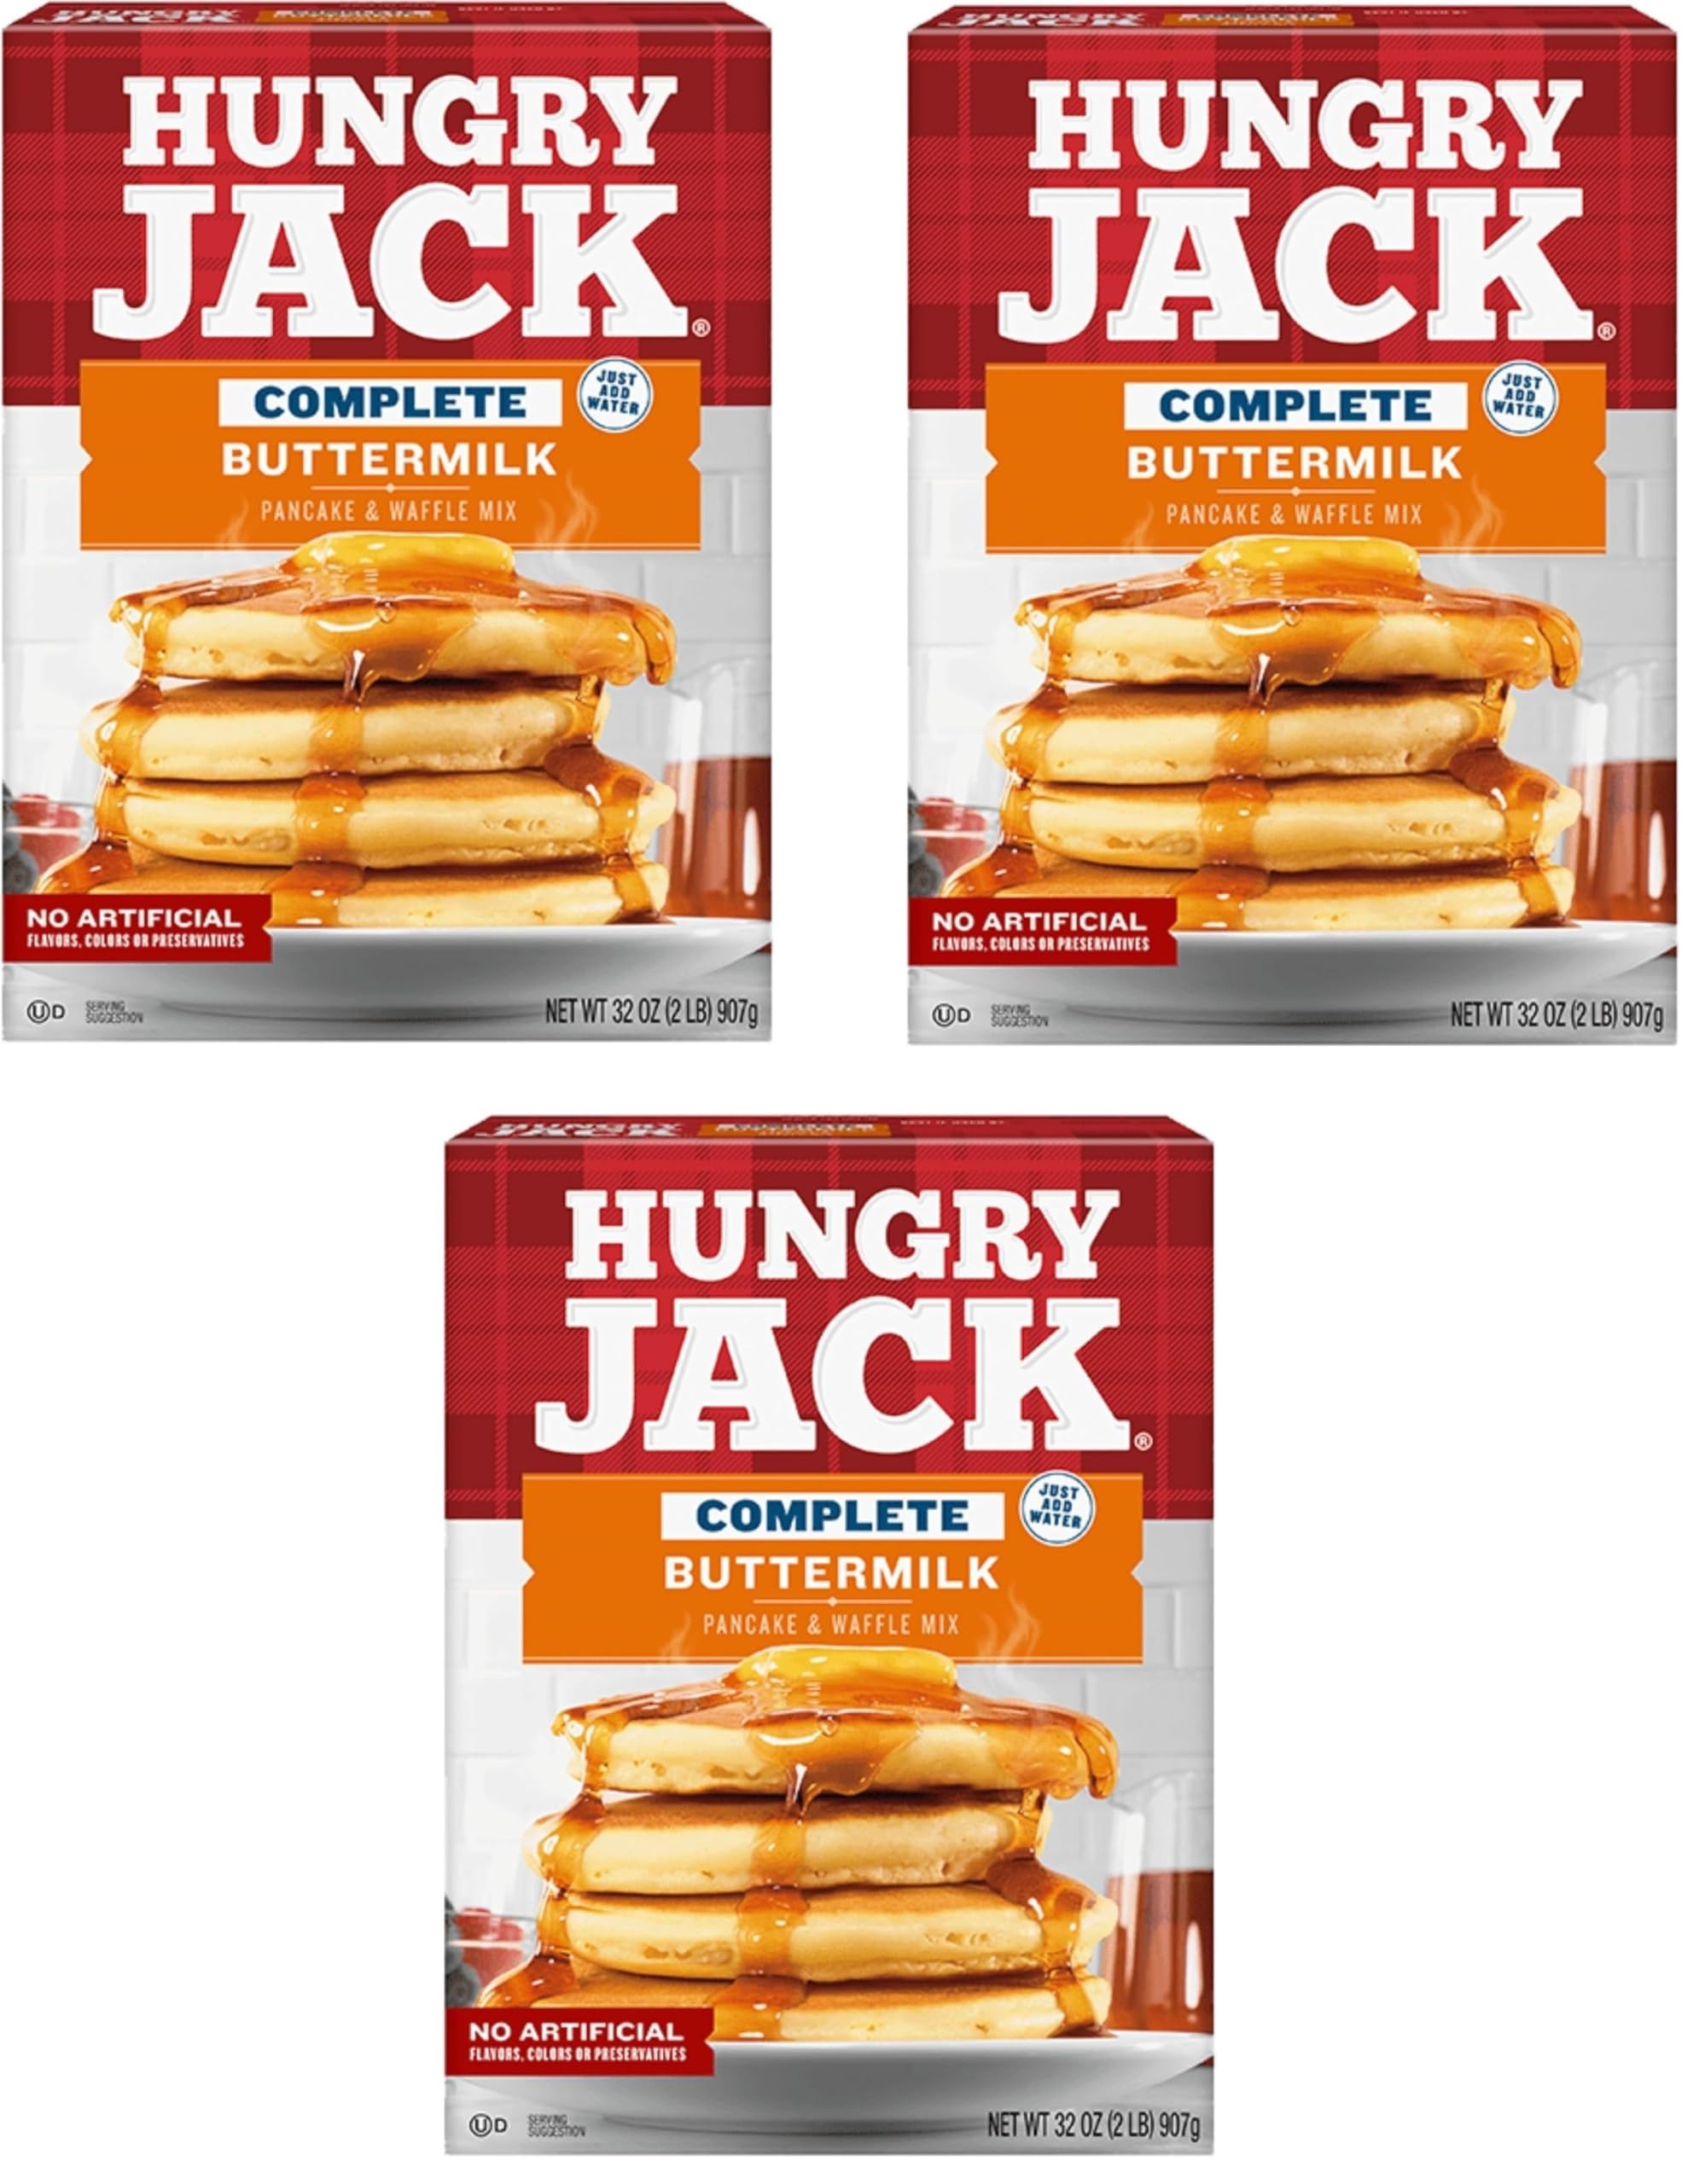
Item Name: Generic.Hungry.Jack - Complete Buttermilk Pancake & Waffle Mix - 32 Oz Box - Pack of 3
Bullet Point: No artificial flavors, colors or preservatives; Kosher
Product Description: - 3 - 32 Oz boxes of Hungry Jack Complete Buttermilk Pancake & Waffle Mix - It’s the classic buttermilk flavor you love in a complete, just-add-water mix - Pancakes make people happy; no frills or fuss, just a great taste - No artificial flavors, colors or preservatives; Kosher
Value: 32.0
Unit: Ounce

Price: 13.02